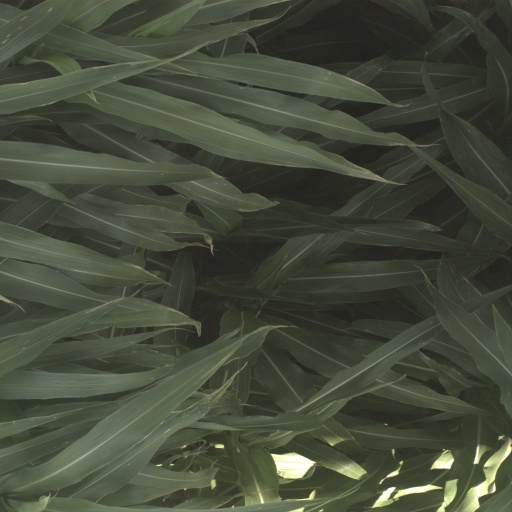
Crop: sorghum